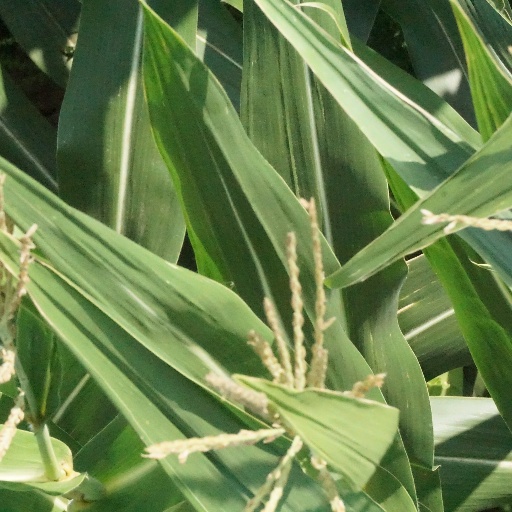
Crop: maize; corn